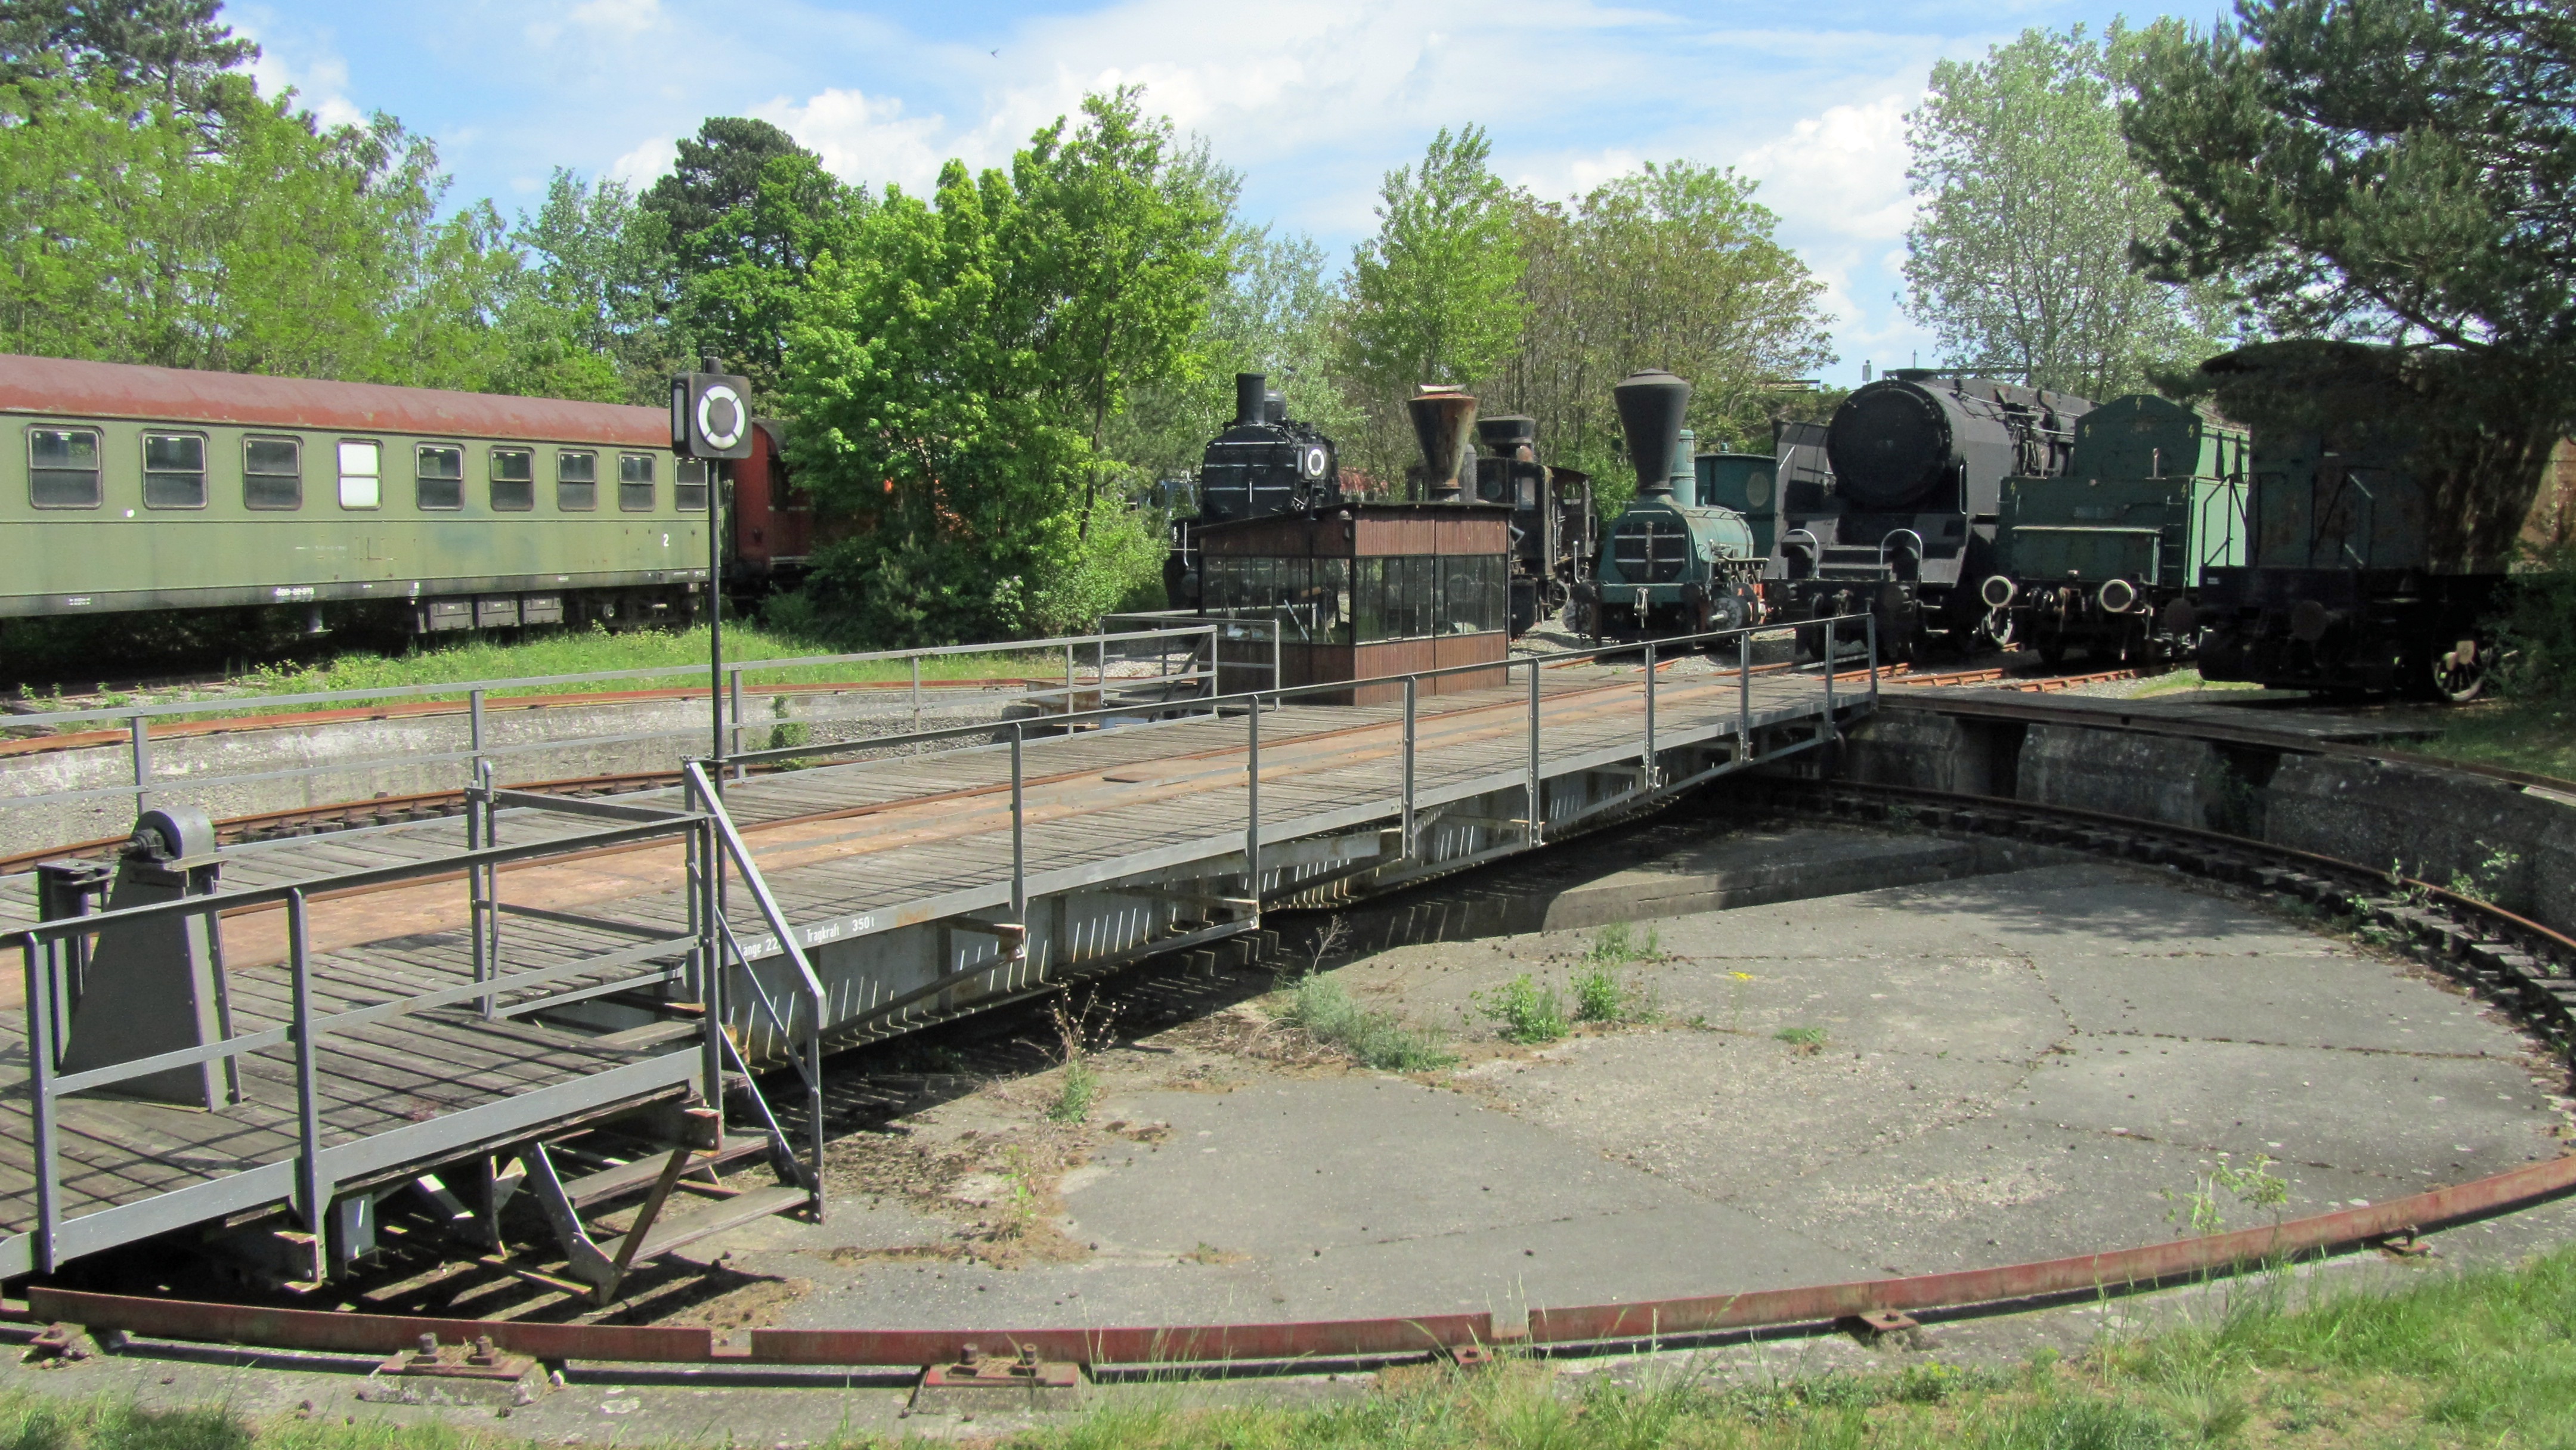
railway, old, canal, transport, waterway, hub, real estate, steam locomotives, rolling stock